Josh Wolff

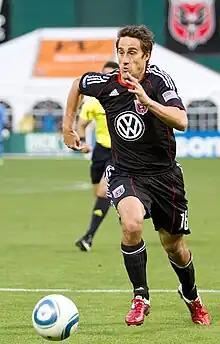
Wolff playing for D.C. United in 2011

Joshua David Wolff (born February 25, 1977) is an American soccer coach and former player.